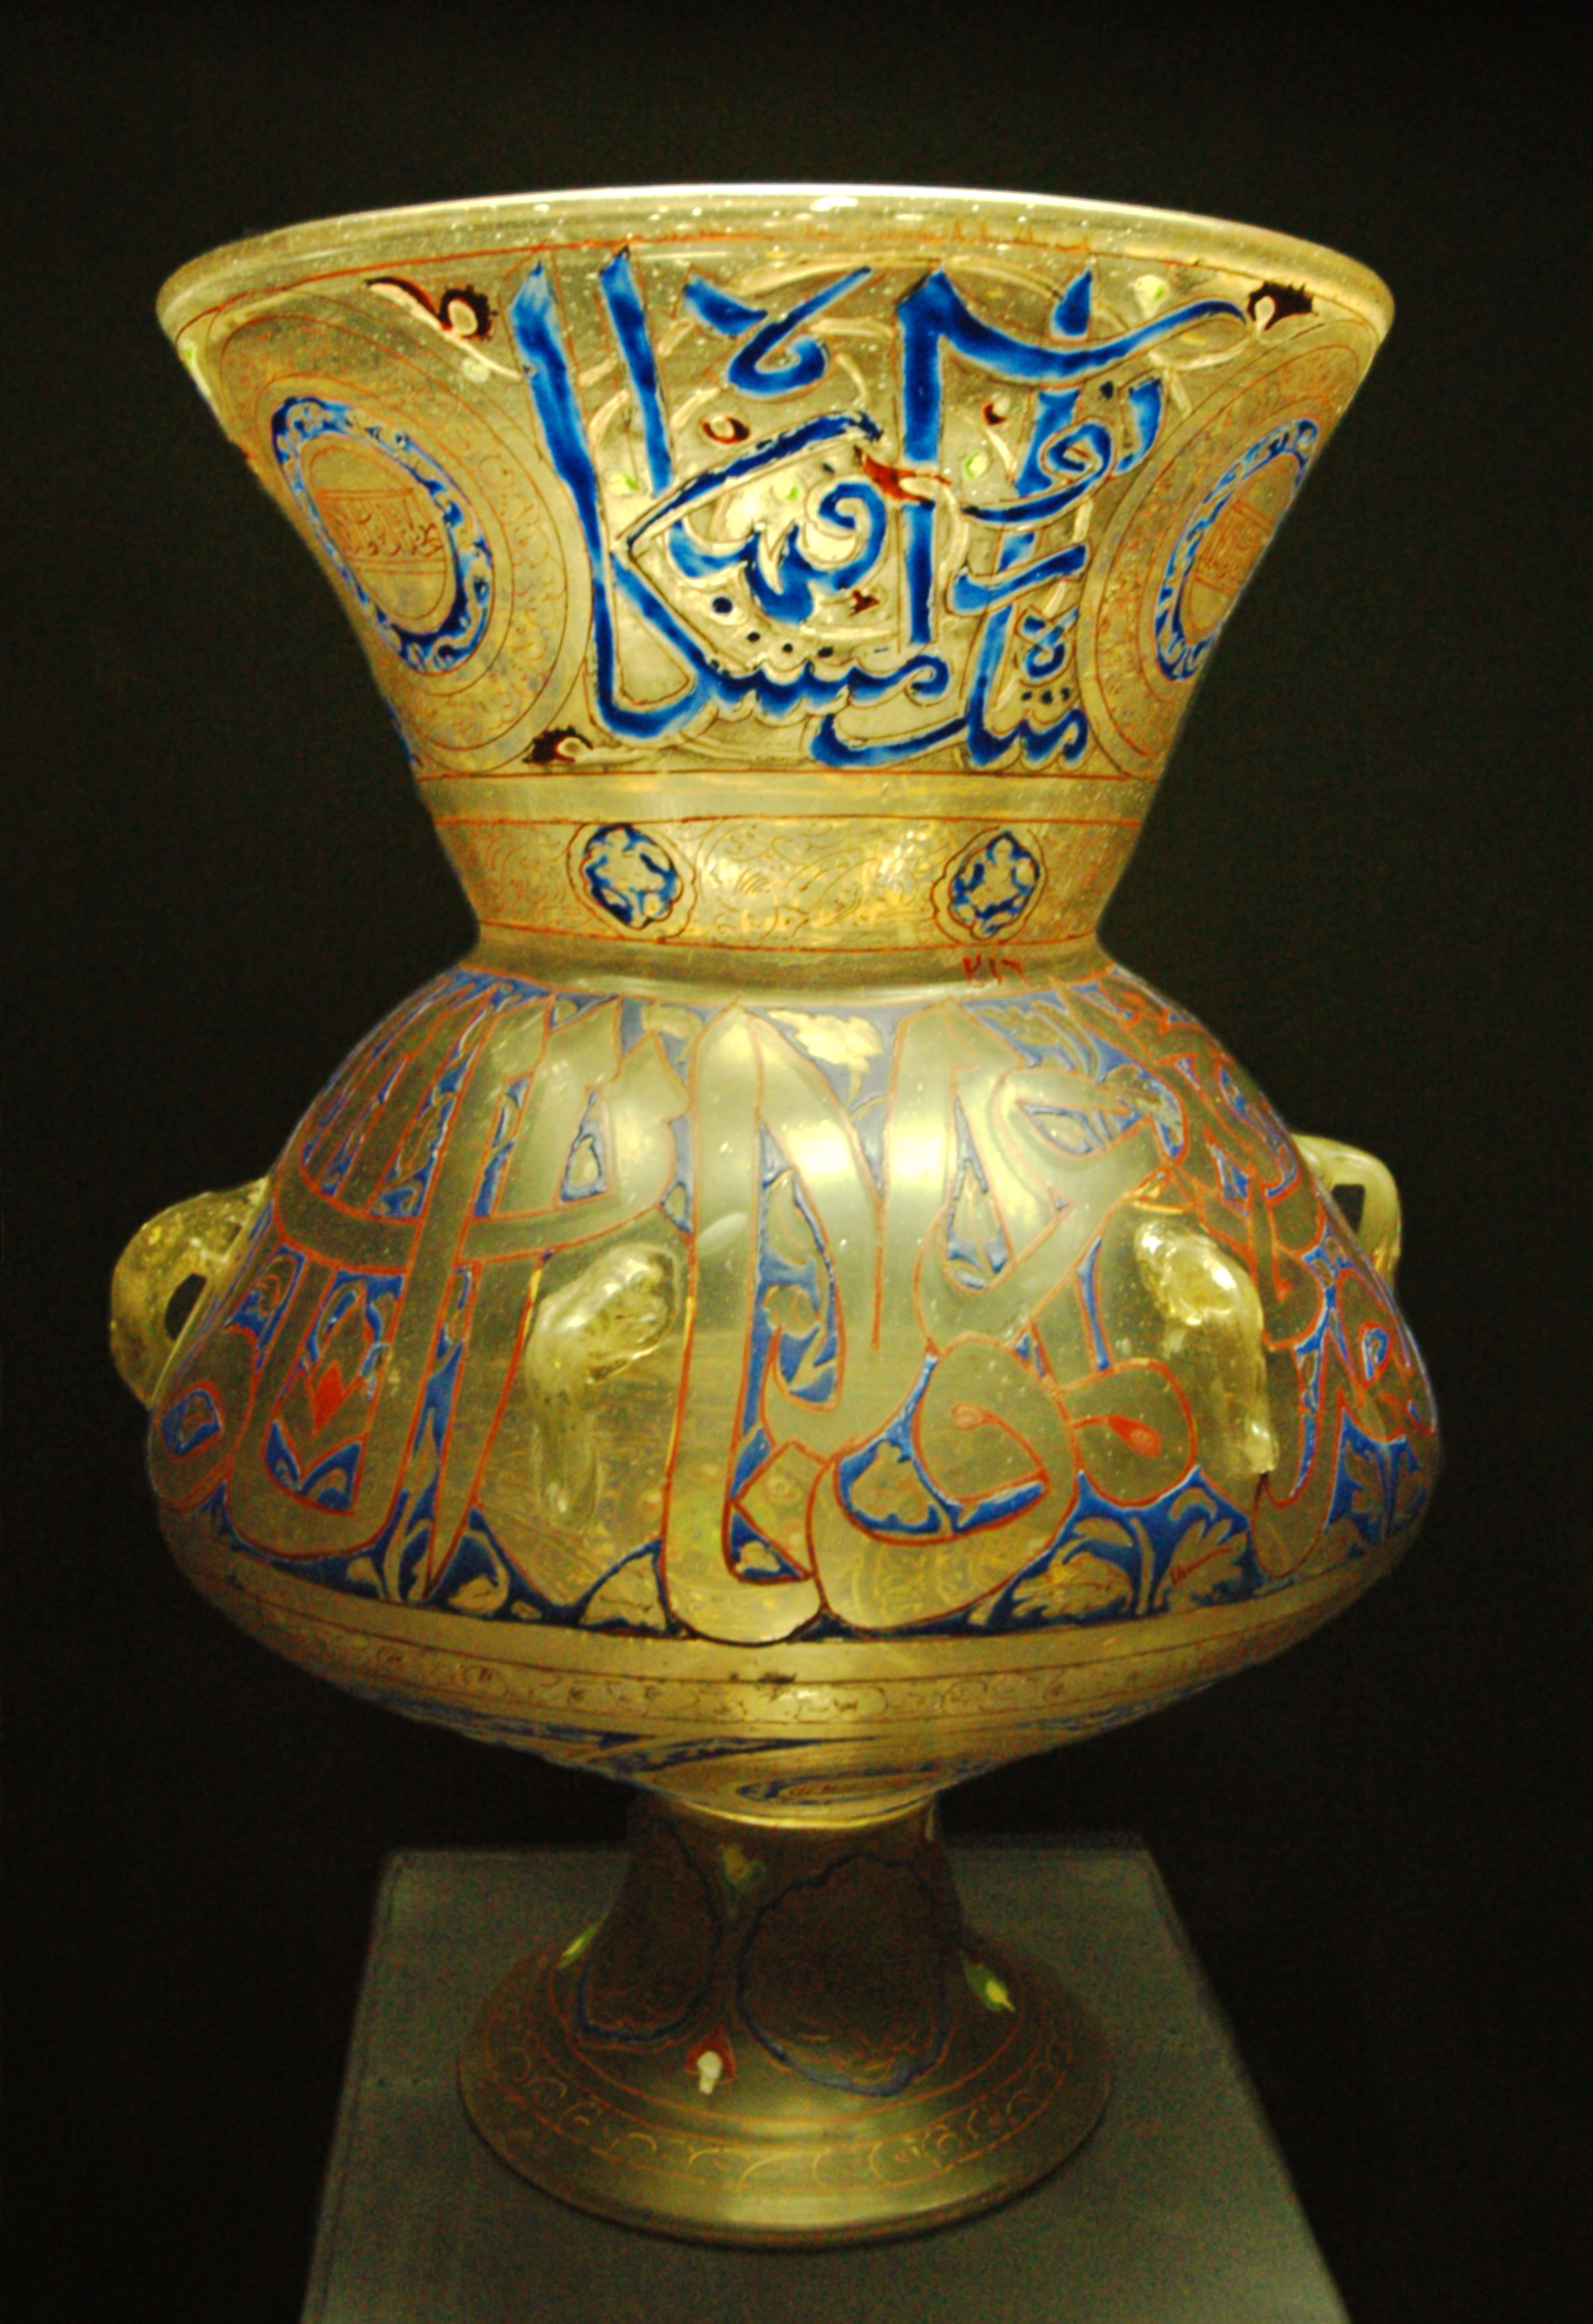
pottery, vase, artifact, ceramic, urn, carving, ancient history, porcelain, serveware